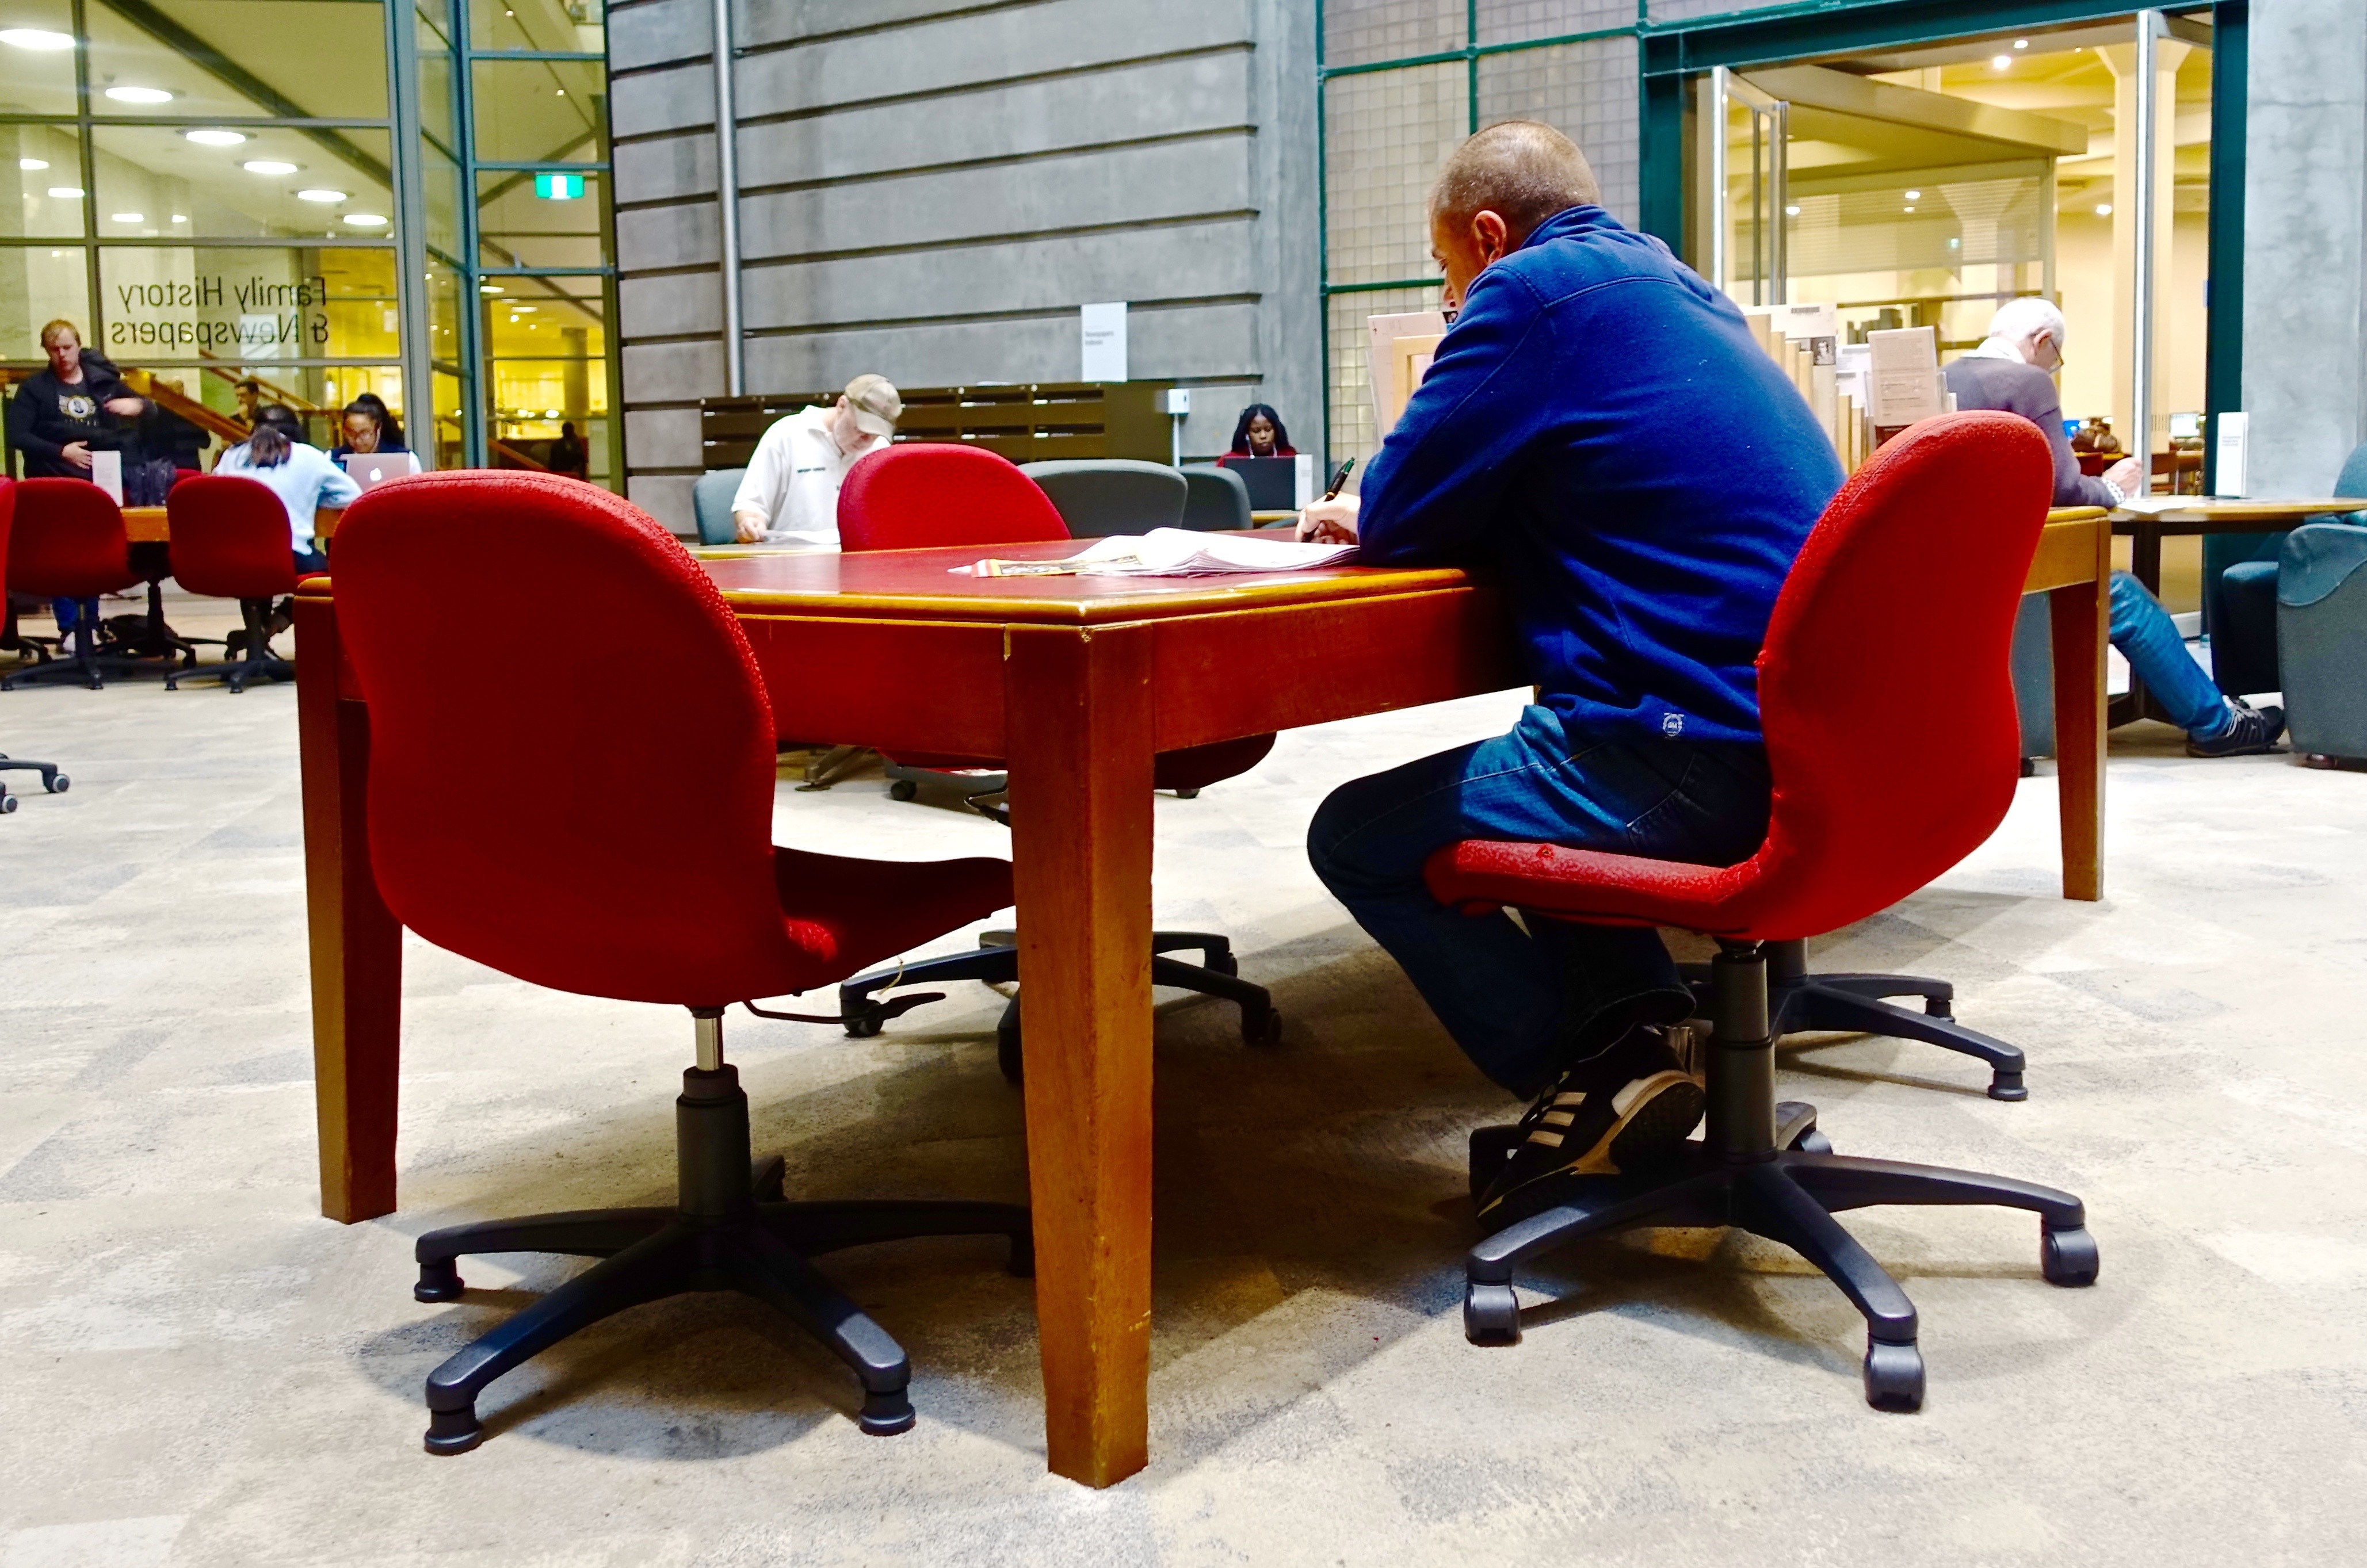
table, chair, reading, sitting, student, furniture, room, education, library, learning, researching, human positions